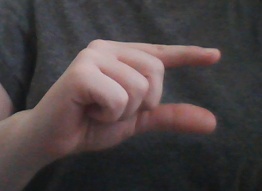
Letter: dal